Moniteau School District

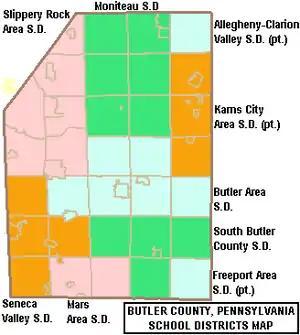

Moniteau School District is a small rural public school district in Butler County, Pennsylvania, Located on PA 308. The boroughs of Cherry Valley and Eau Claire, and West Sunbury, as well as the townships of Venango, Marion, Cherry, Washington, Concord, and Clay are within district boundaries. Moniteau School District encompasses approximately . According to 2010 federal census data, the resident population grew to 9,285 people. In 2000, the US Census Bureau reported the district served a resident population of 9,186. The educational attainment levels for the population 25 and over were 87.4% high school graduates and 12.0% college graduates. Moniteau School District is one of 9 full or partial public school districts operating in Butler County and one of 500 public school districts of Pennsylvania.